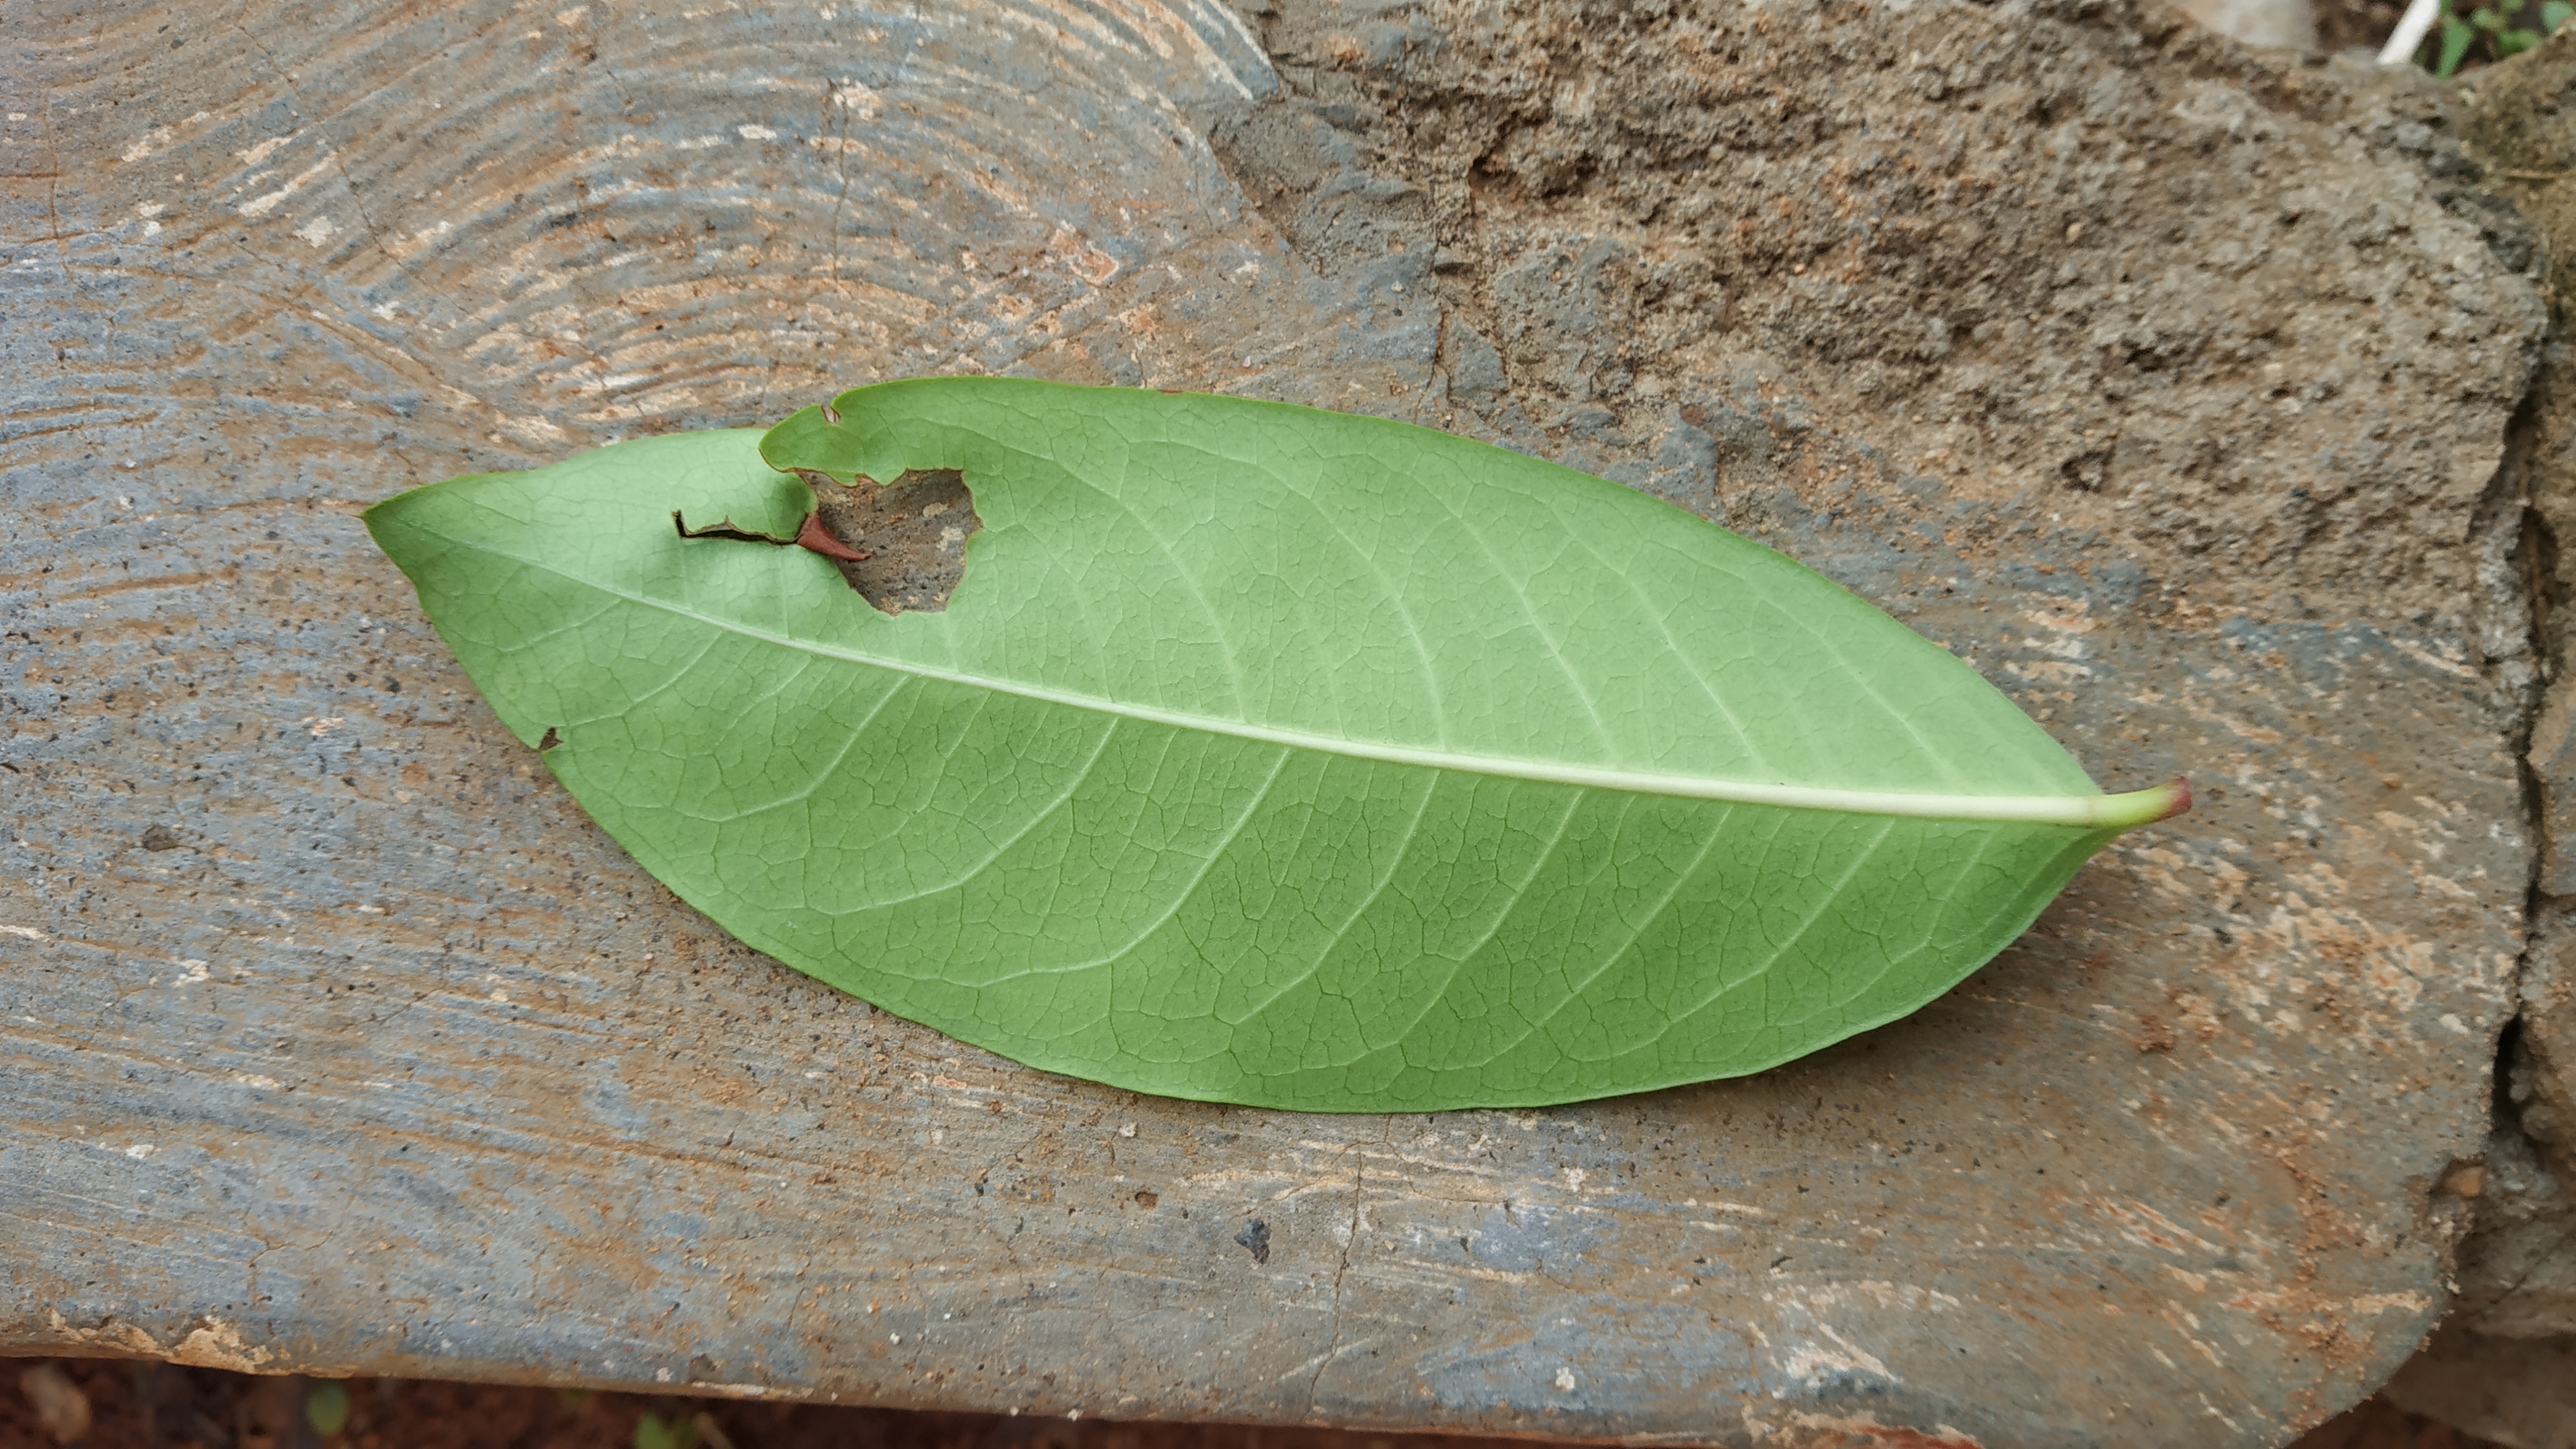
Plant: kepala